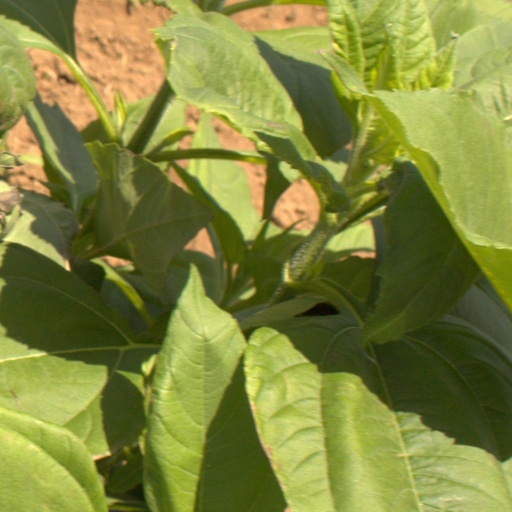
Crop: Jerusalem artichoke